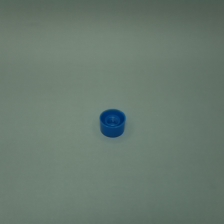
Color: blue
Cap type: standard cap